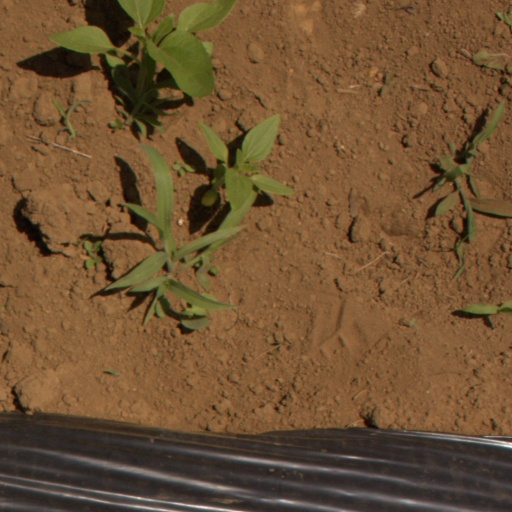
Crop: Jerusalem artichoke